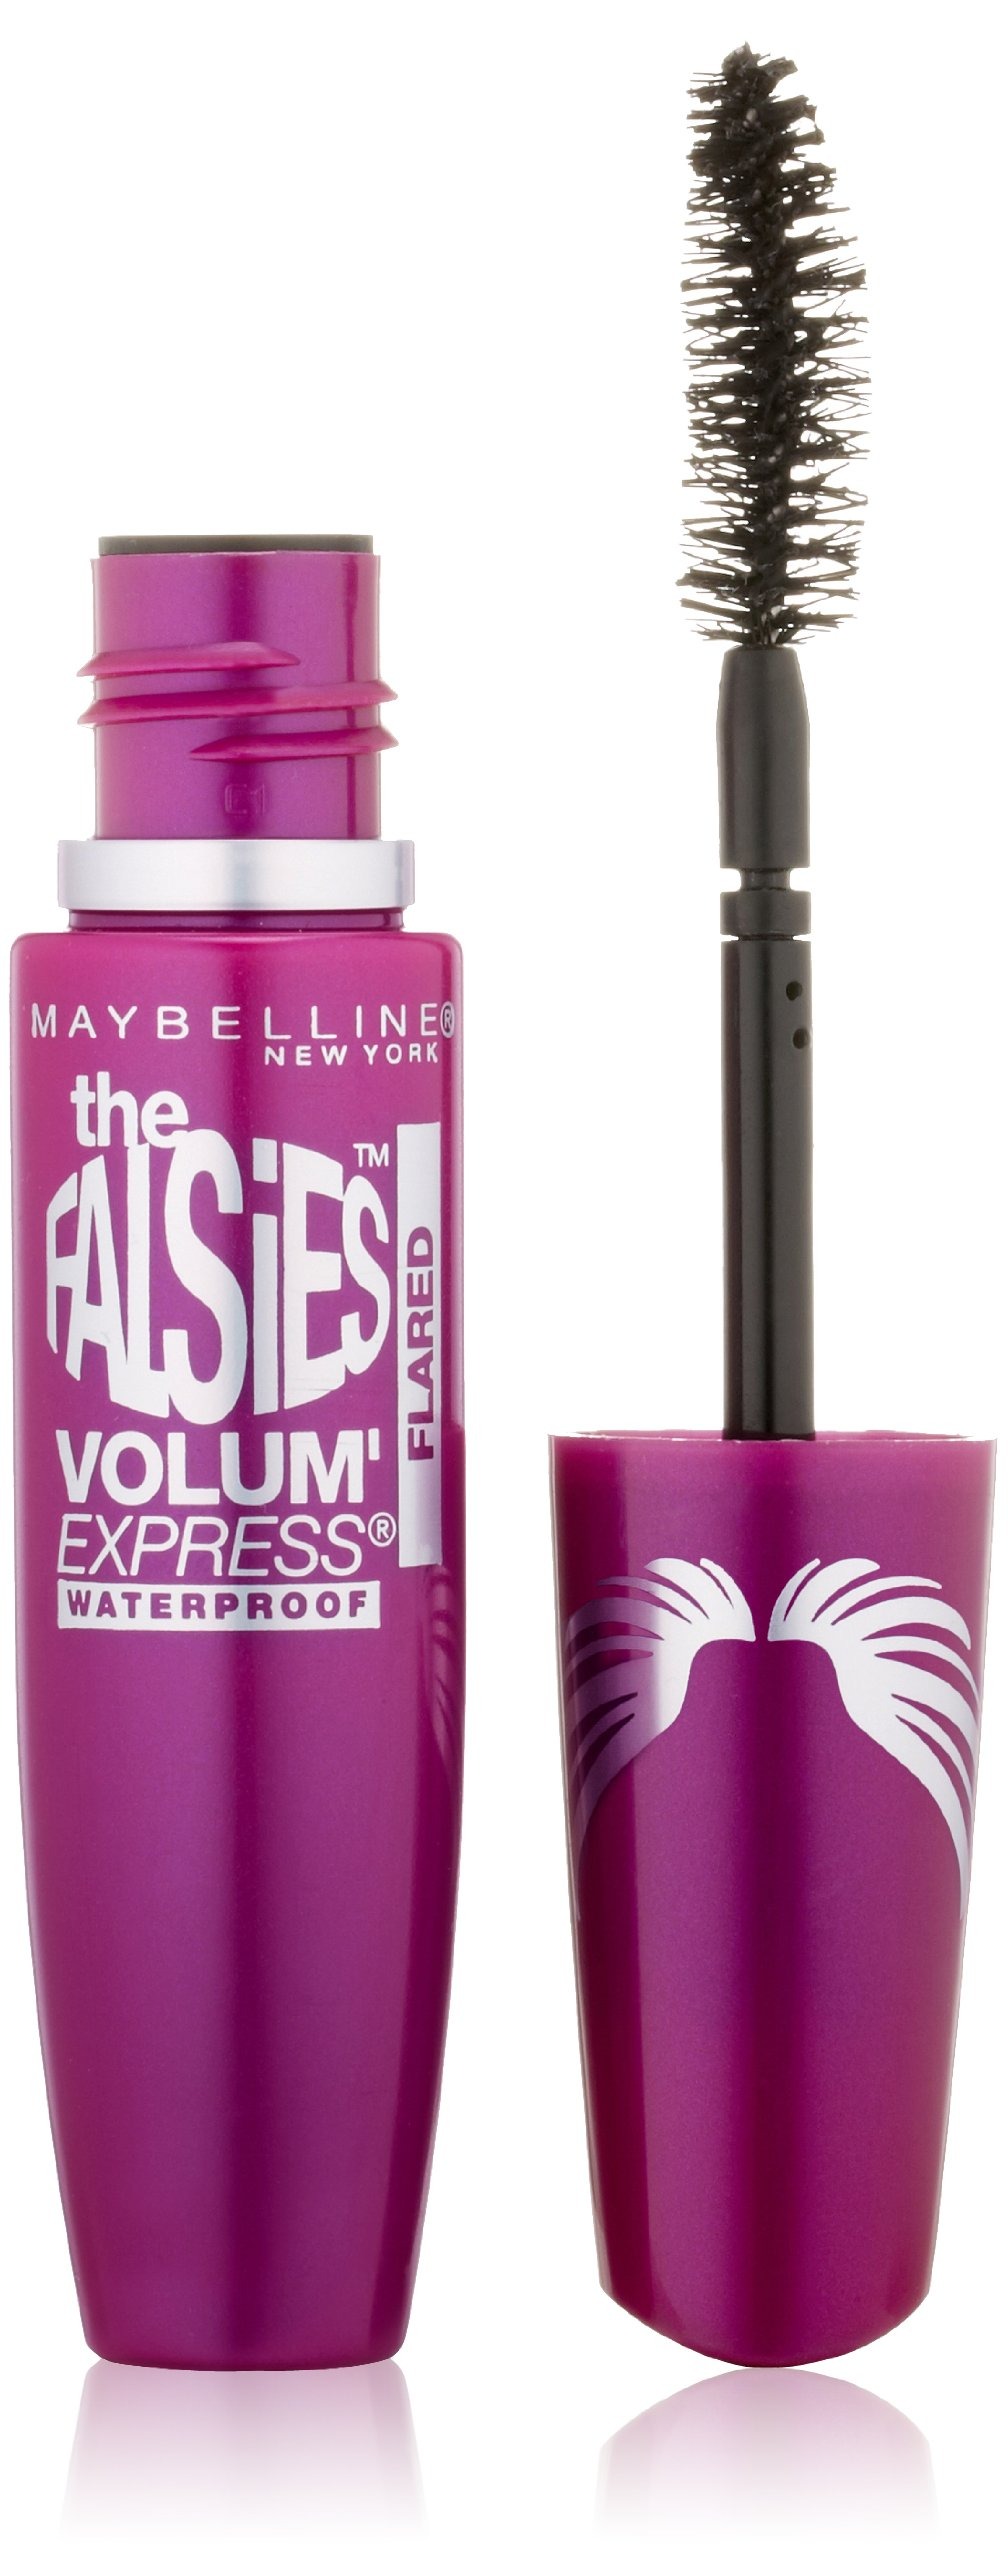
Item Name: Maybelline New York Volum' Express Falsies Flared Waterproof Mascara, Very Black 295
Bullet Point 1: Spoon curler brush with unique flexible wand lifts and separates
Bullet Point 2: Flexible-Hold formula
Value: 1.0
Unit: Count

Price: 11.785